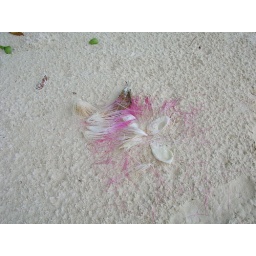
Lynda liked the look of this flower in the sand - very &amp;quot;tropical paradise&amp;quot;.